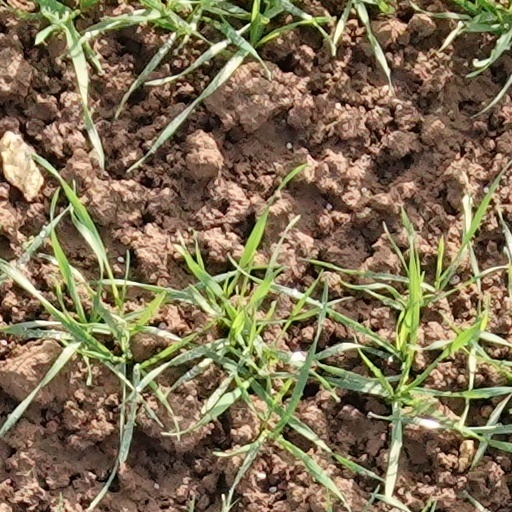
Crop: wheat